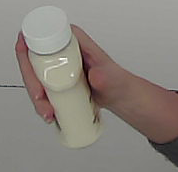
Product: heinz_mayo